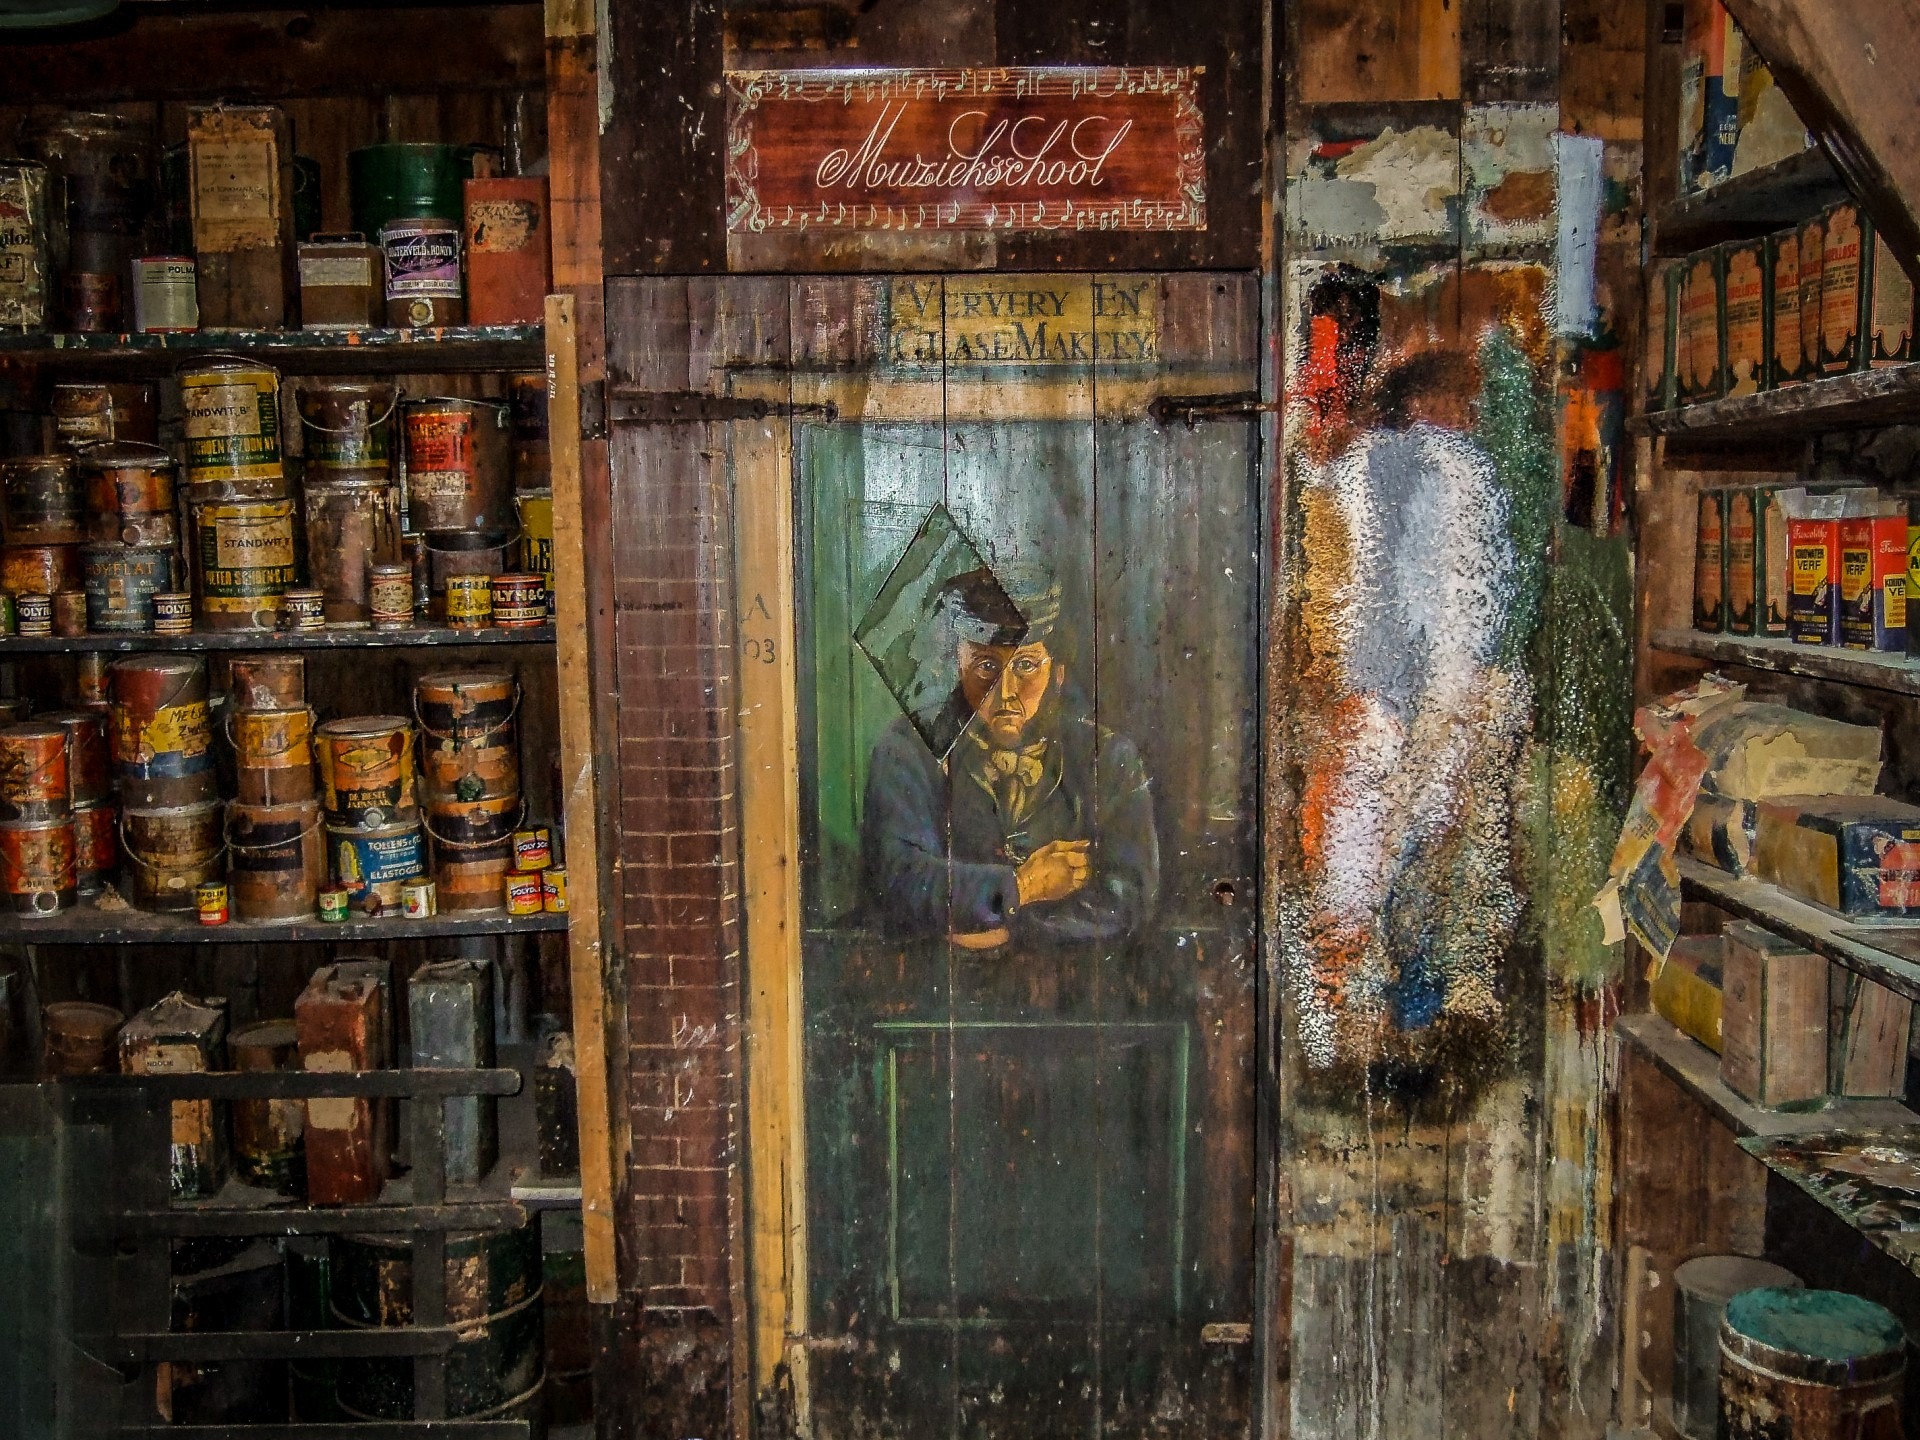
antique, decoration, shop, collection, color, bazaar, market, sightseeing, tourism, painting, art, crafts, display, culture, handmade, historical, classic, souvenir, traditional, handicraft, authentic, retail, artifact, handcrafted, urban area, ancient history, outdoor museum, bookselling, zuiderzee museum, paint shop